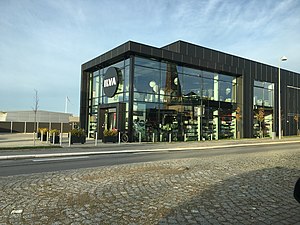
ILVA / Kronologisk liste over varehuse / Danmark
Ilva i Roskilde.
Ilva på Københavnsvej i Roskilde.
ILVA er et dansk møbel- og boligtilbehørsfirma, som blev etableret i 1961.